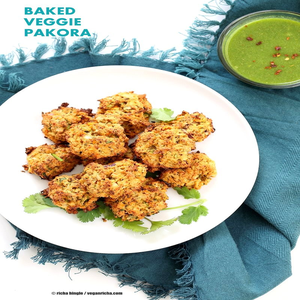
Dish: pakora